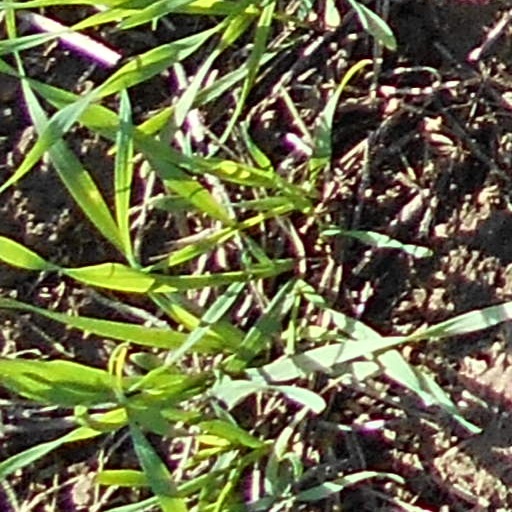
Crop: wheat